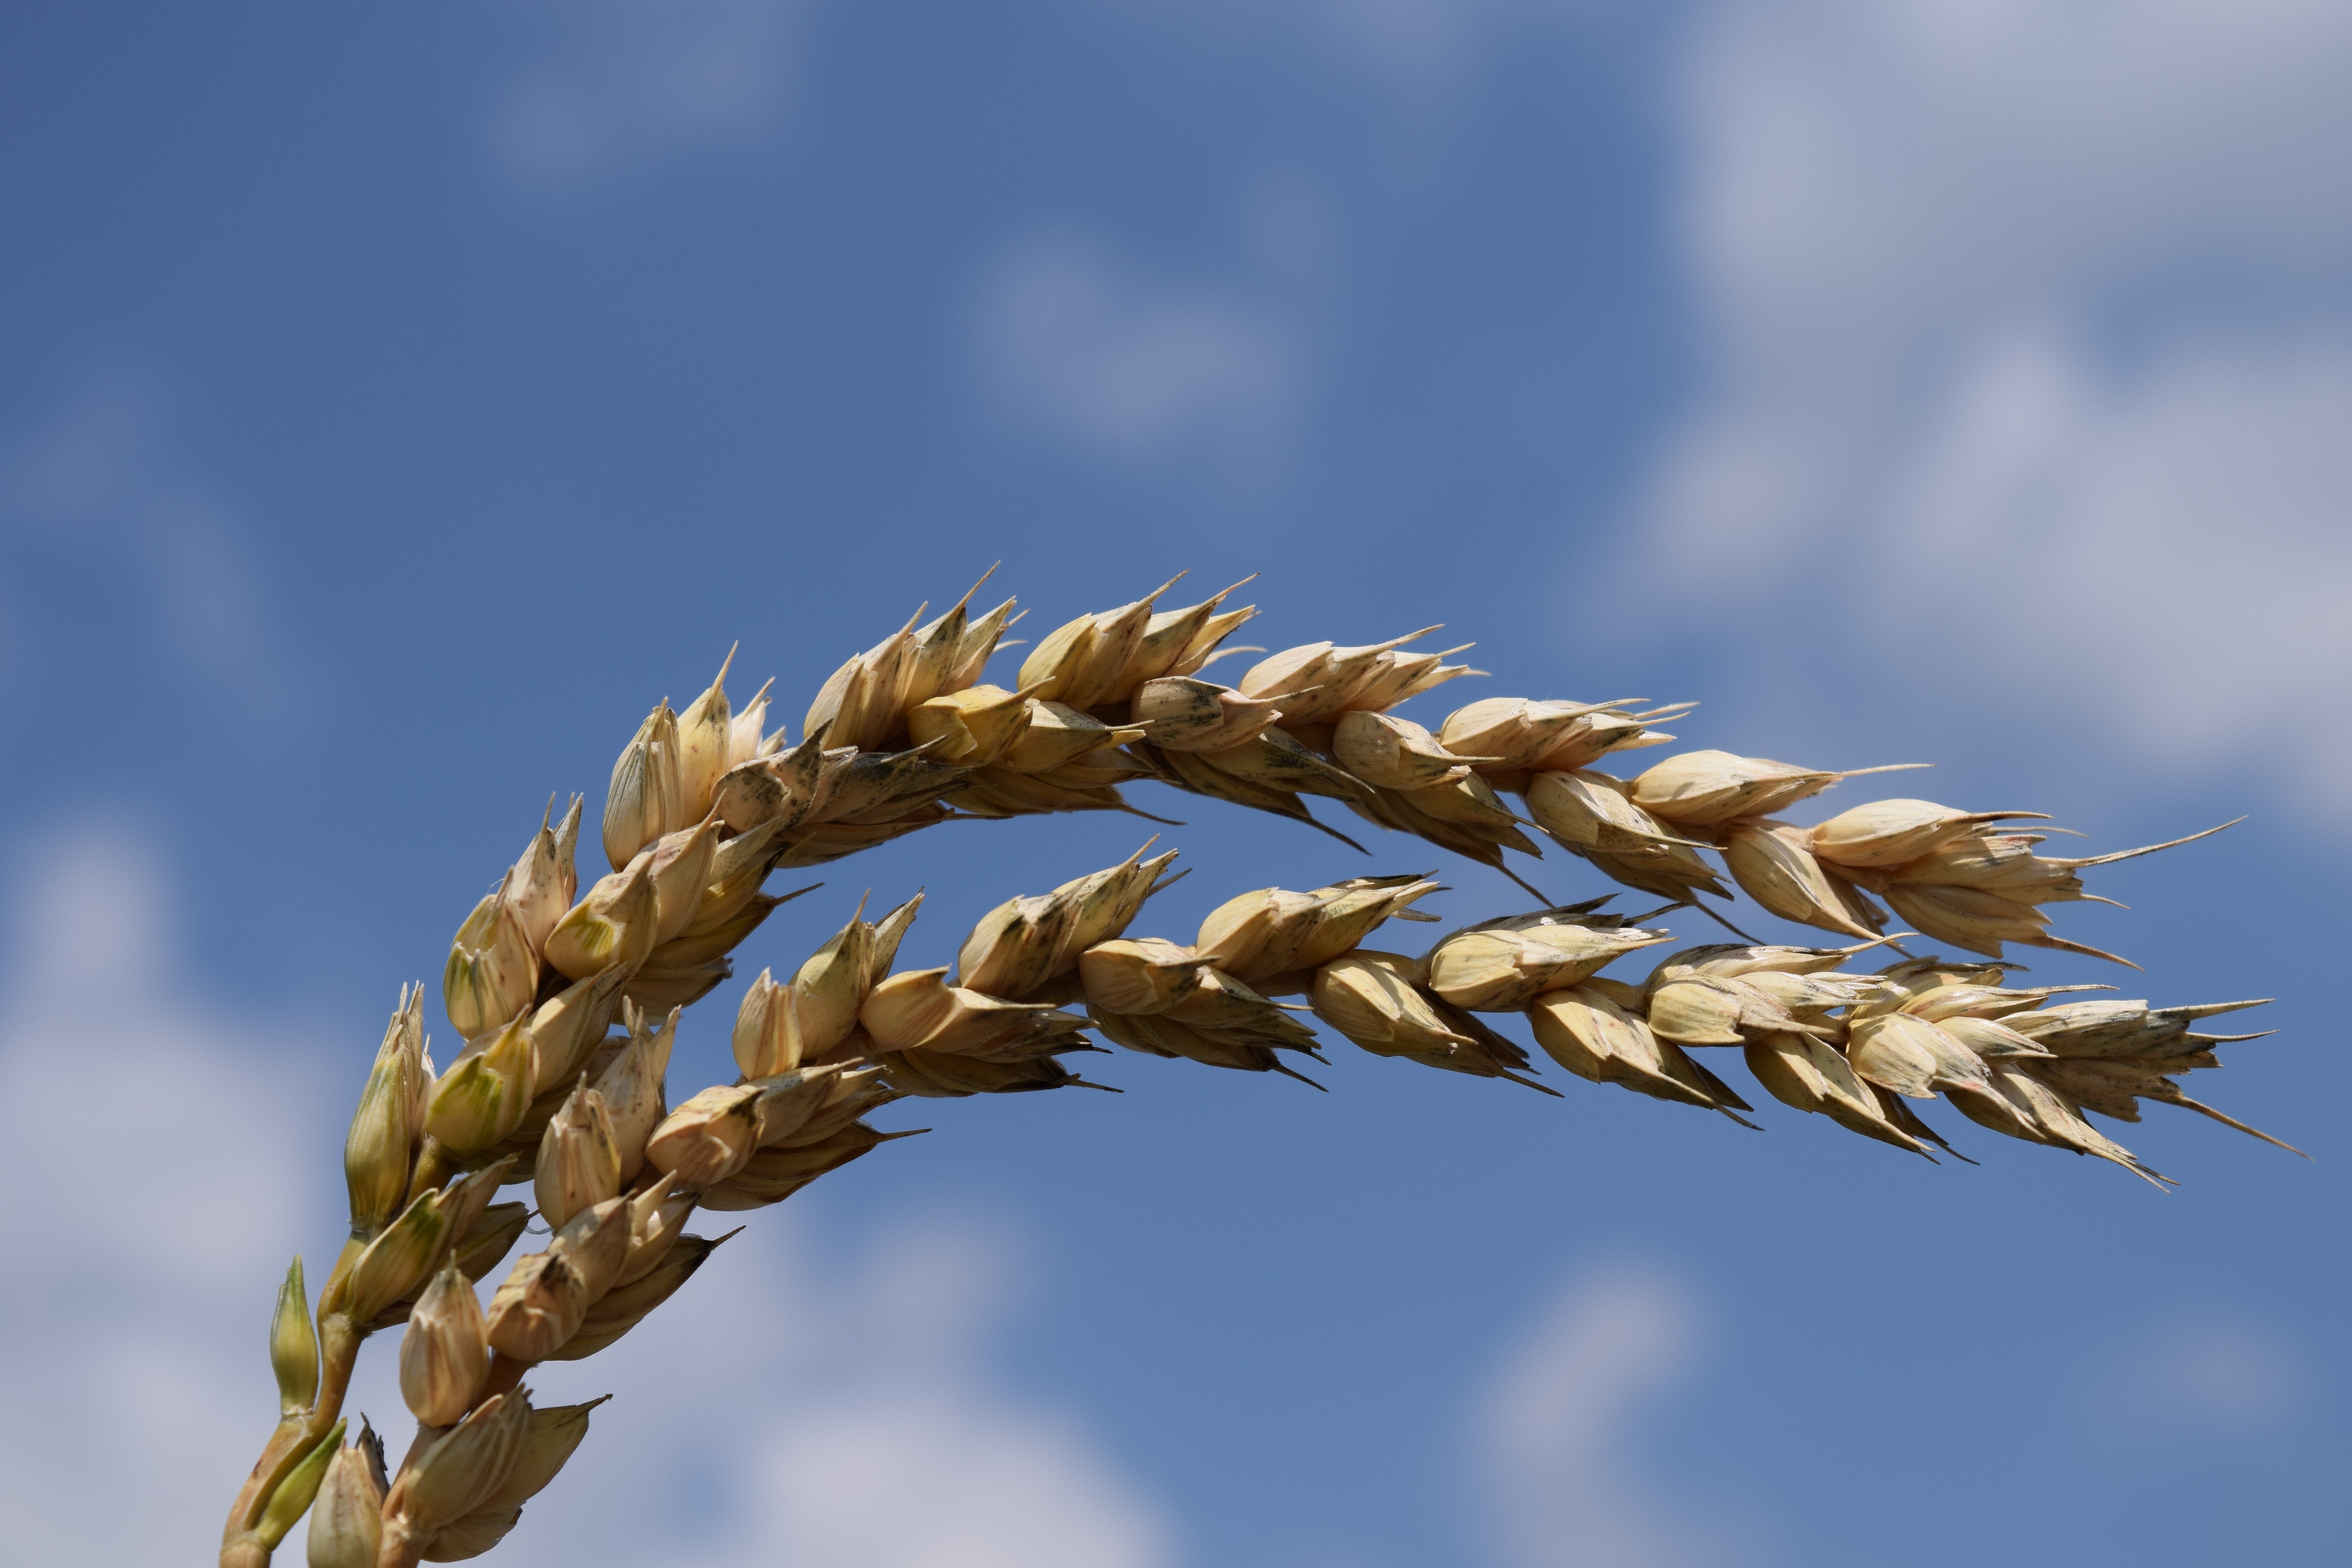
tree, grass, branch, plant, sky, field, wheat, flower, food, crop, blue, ear, agriculture, close, close up, gold, cereals, macro photography, flowering plant, commodity, grass family, plant stem, land plant, food grain, einkorn wheat